Tommy Bartlett (basketball)

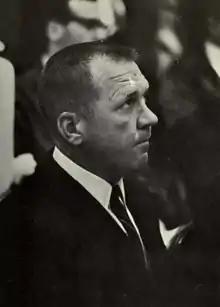
Bartlett from 1967 "Seminole" yearbook

Thomas George Bartlett (June 6, 1928 – October 19, 2016) was an American college basketball and tennis player, as well as a college basketball and tennis head coach. After graduating from the University of Tennessee, Bartlett served as the men's basketball head coach for Carson-Newman College, the University of Chattanooga (now the University of Tennessee at Chattanooga), and the University of Florida, and also as the men's tennis head coach at the University of Tennessee and UT-Chattanooga.